Lockefield Gardens

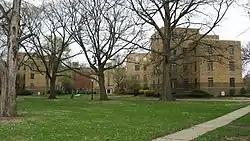
Two of the buildings in the complex

Lockefield Gardens was the first public housing built in Indianapolis. Constructed during the years 1935 to 1938, it was built exclusively for low income African-Americans in Indianapolis. The complex was closed in 1976, and a number of structures were demolished in the early 1980s. The only original structures remaining are those along Blake Street.